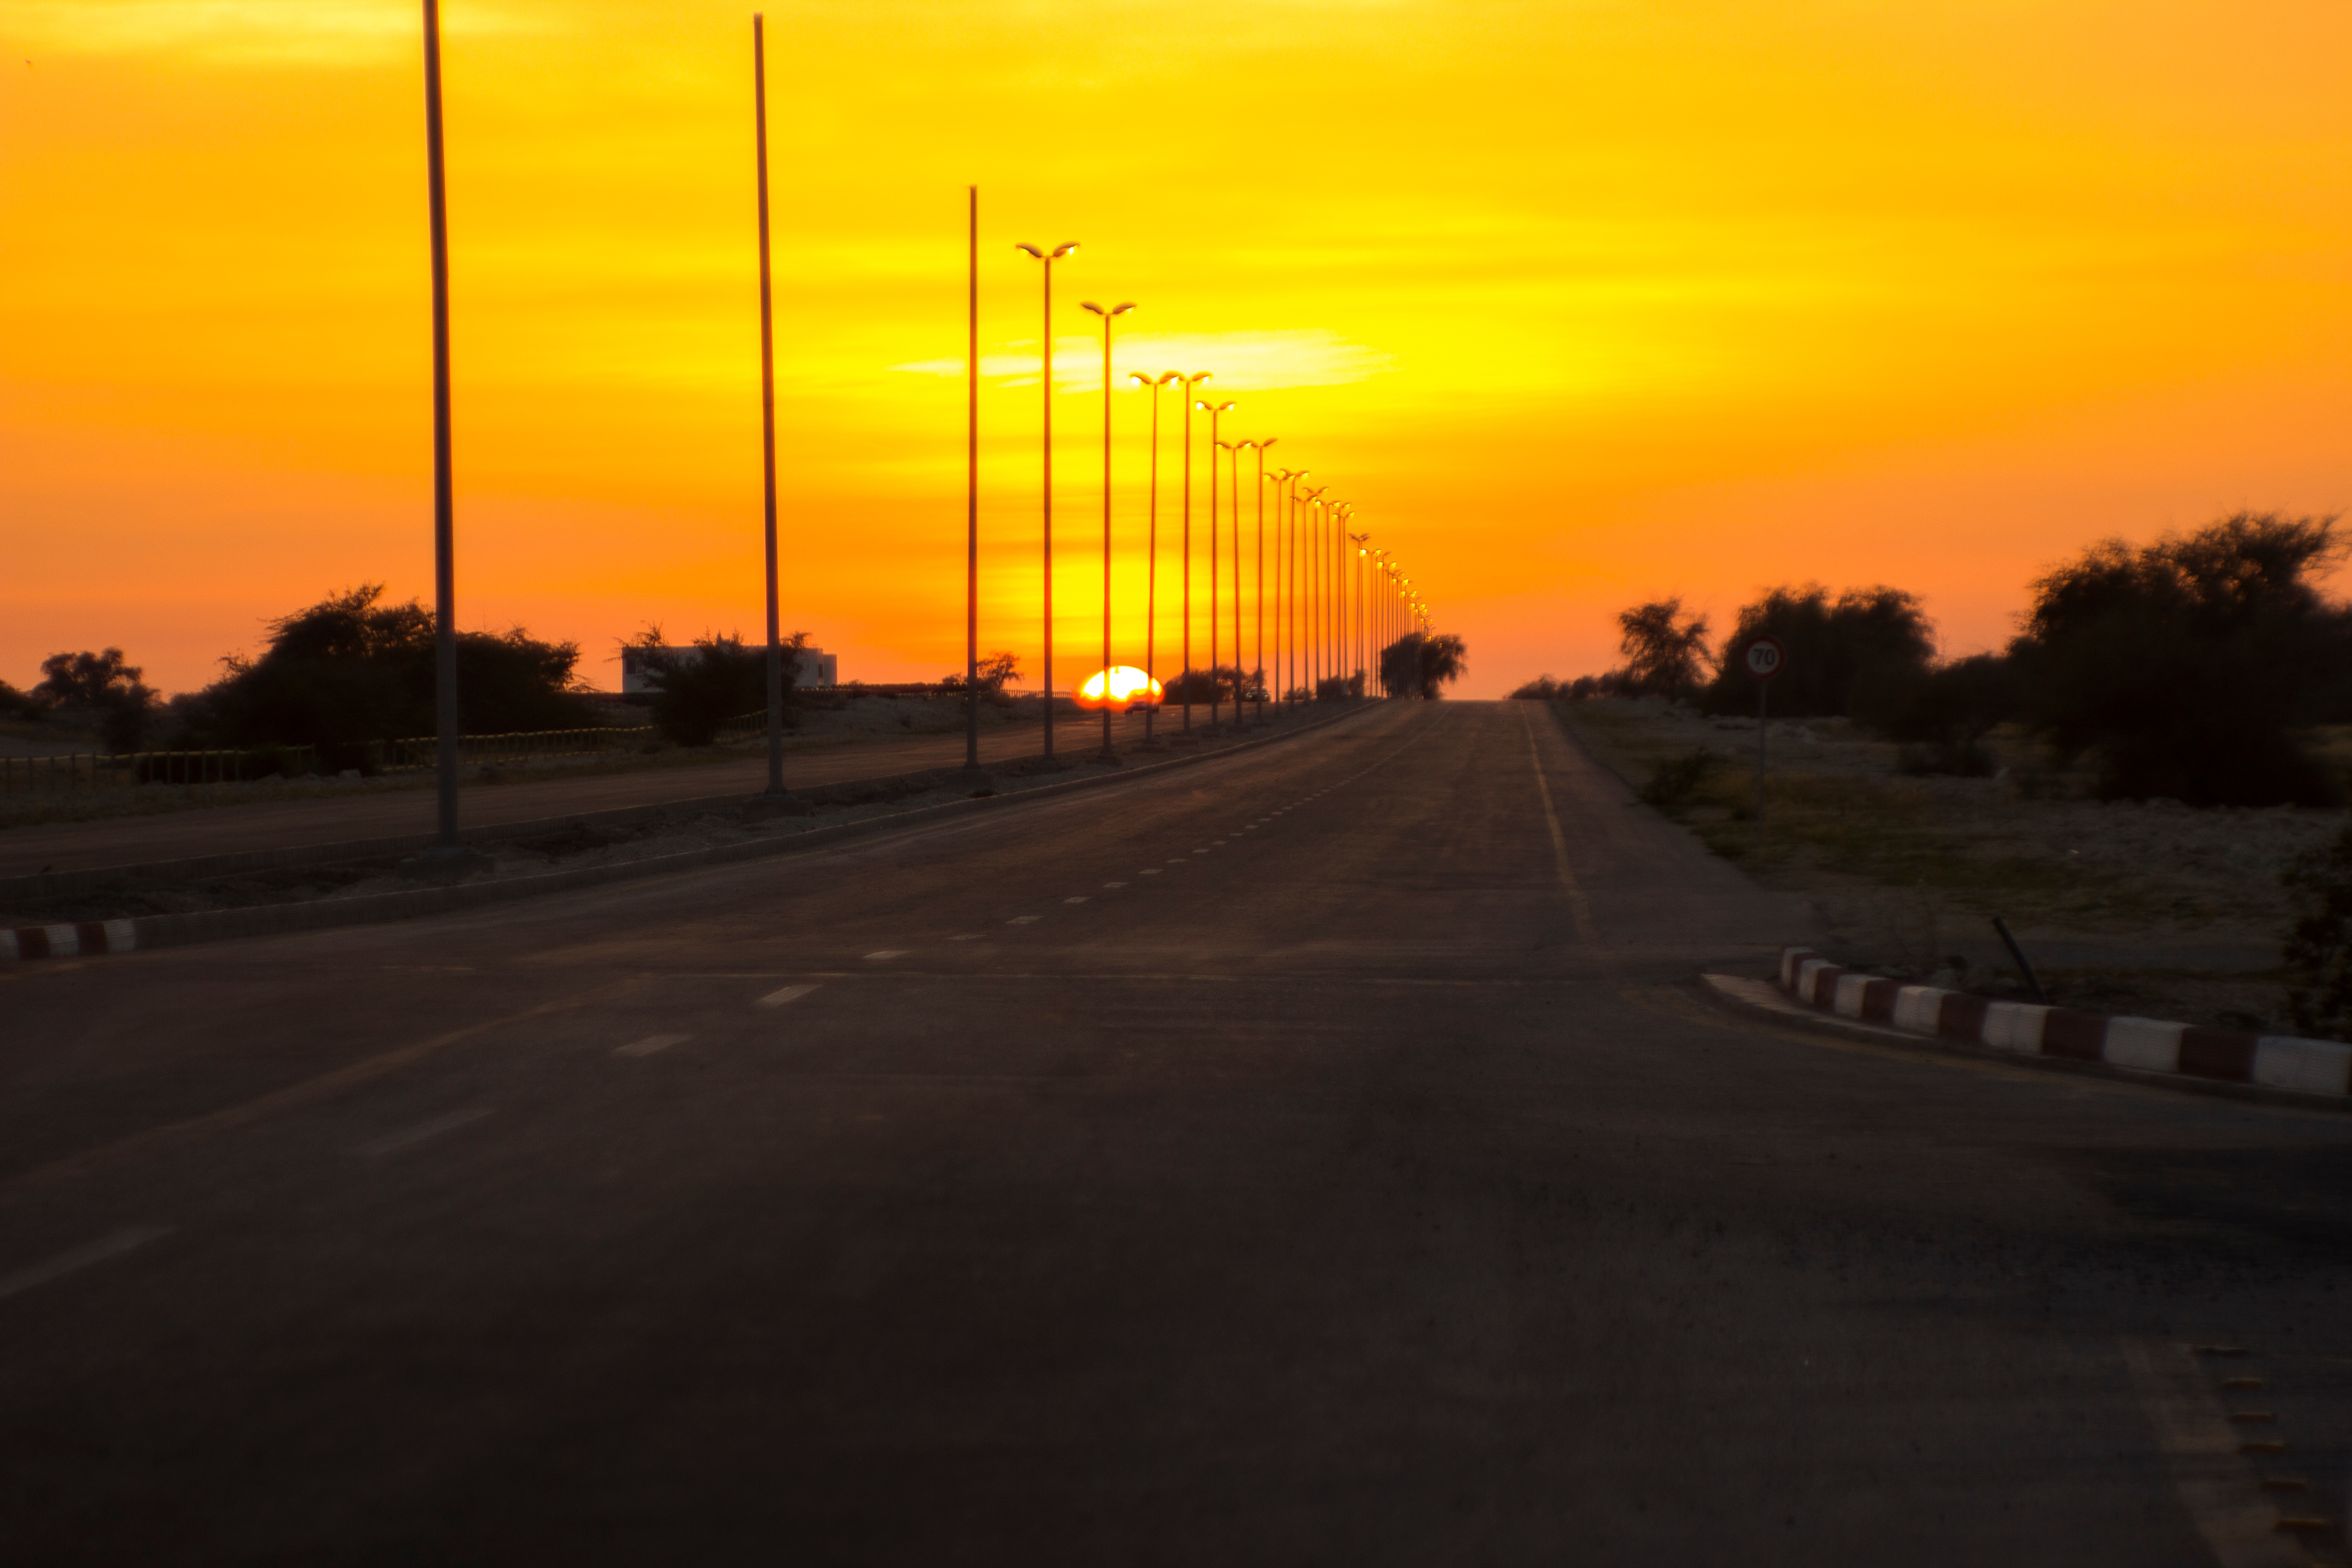
horizon, sunrise, sunset, road, morning, highway, dawn, asphalt, dusk, evening, lane, infrastructure, afterglow